Pratt & Whitney PW1000G

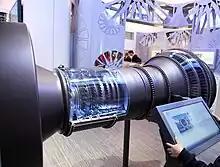
Mockup with compressor and turbine cutaway

By 2006, Pratt & Whitney was spending $100 million per year on geared turbofan development for the next generation of single-aisle airliners, and focusing on the thrust range. At the time, P&W was supporting 36% of the engines in the Western-operated commercial fleet, compared to CFM's 33% (growing), GE's 13%, Rolls-Royce's 11%, and IAE's 6% (growing); but it was decreasing as it was mostly based on the older JT8D.